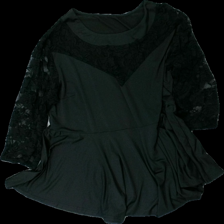
View: front
Type: Blouse
Category: Ladies
Brand: Missing
Colors: Black
Material: 100% polyester
Pattern: Lace
Cut: Regular, C-collar
Season: All
Smell: Minor
Damage: torn lace
Damage location: middle left
Damage 2: torn lace
Damage 2 location: middle right
Price range: <50
Recommended usage: Export
Comment: Bad smell